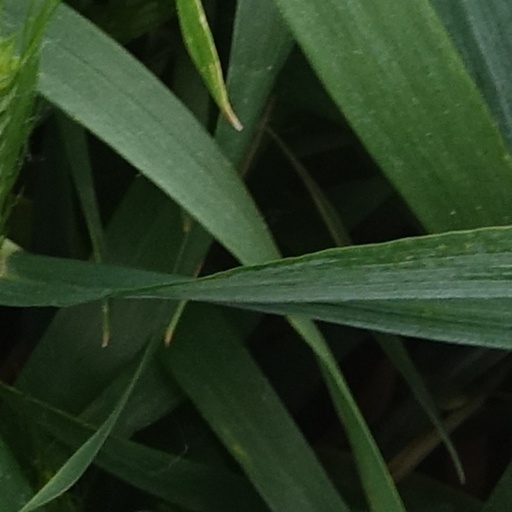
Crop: wheat